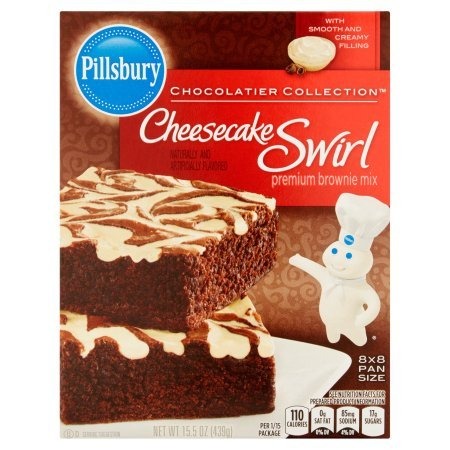
Item Name: Pillsbury Cheesecake Swirl Brownie Mix 15.5 oz
Value: 15.5
Unit: Fl Oz

Price: 3.685